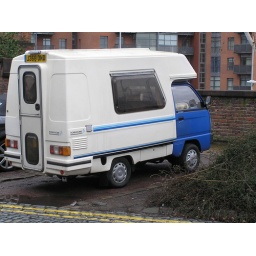
A cute little camper van down in Castlefield.